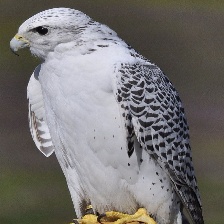
Species: GYRFALCON
Scientific name: FALCO RUSTICOLUS